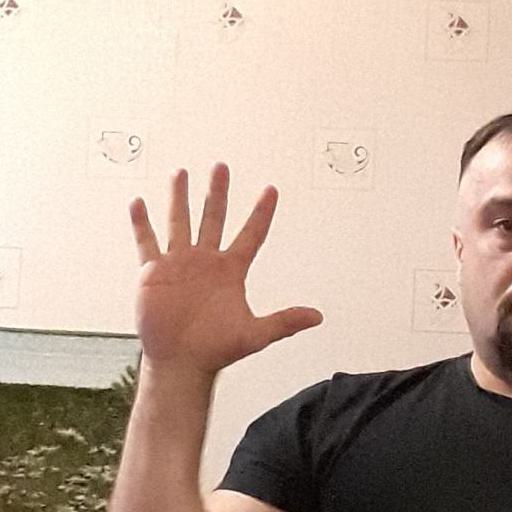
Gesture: palm